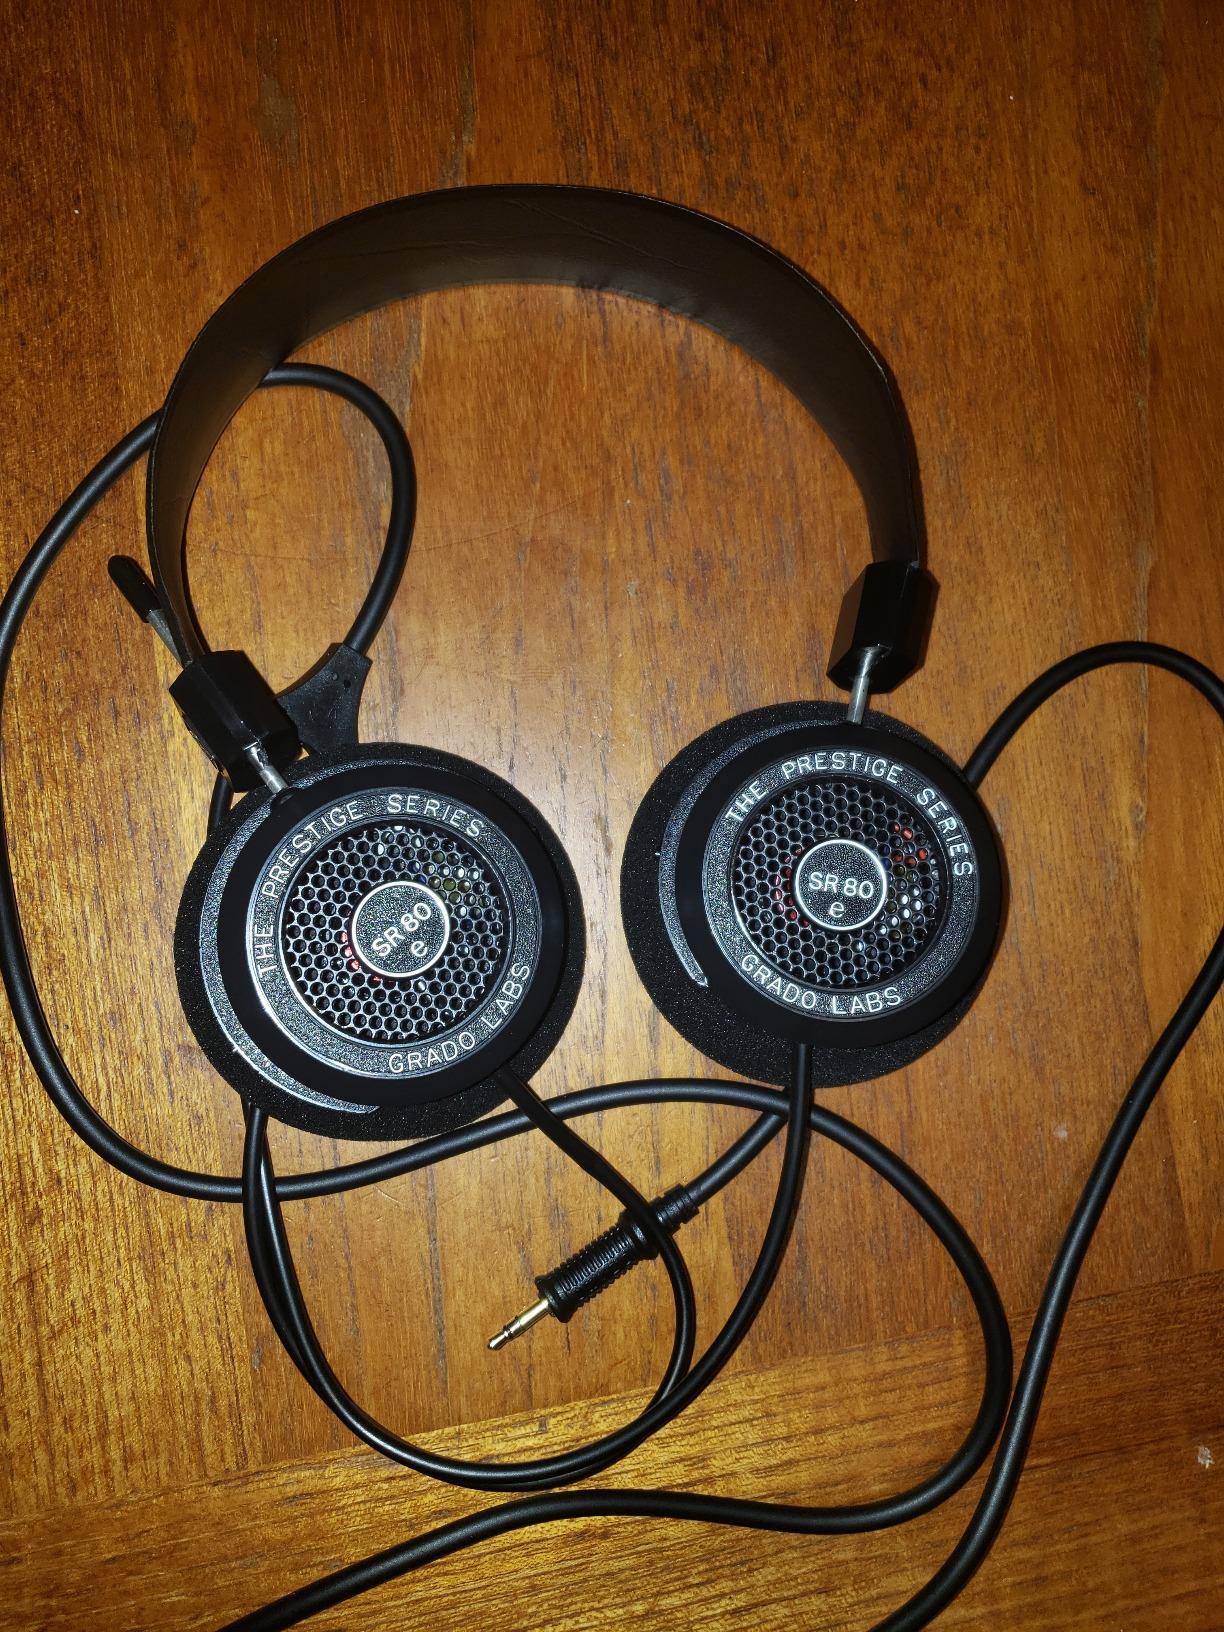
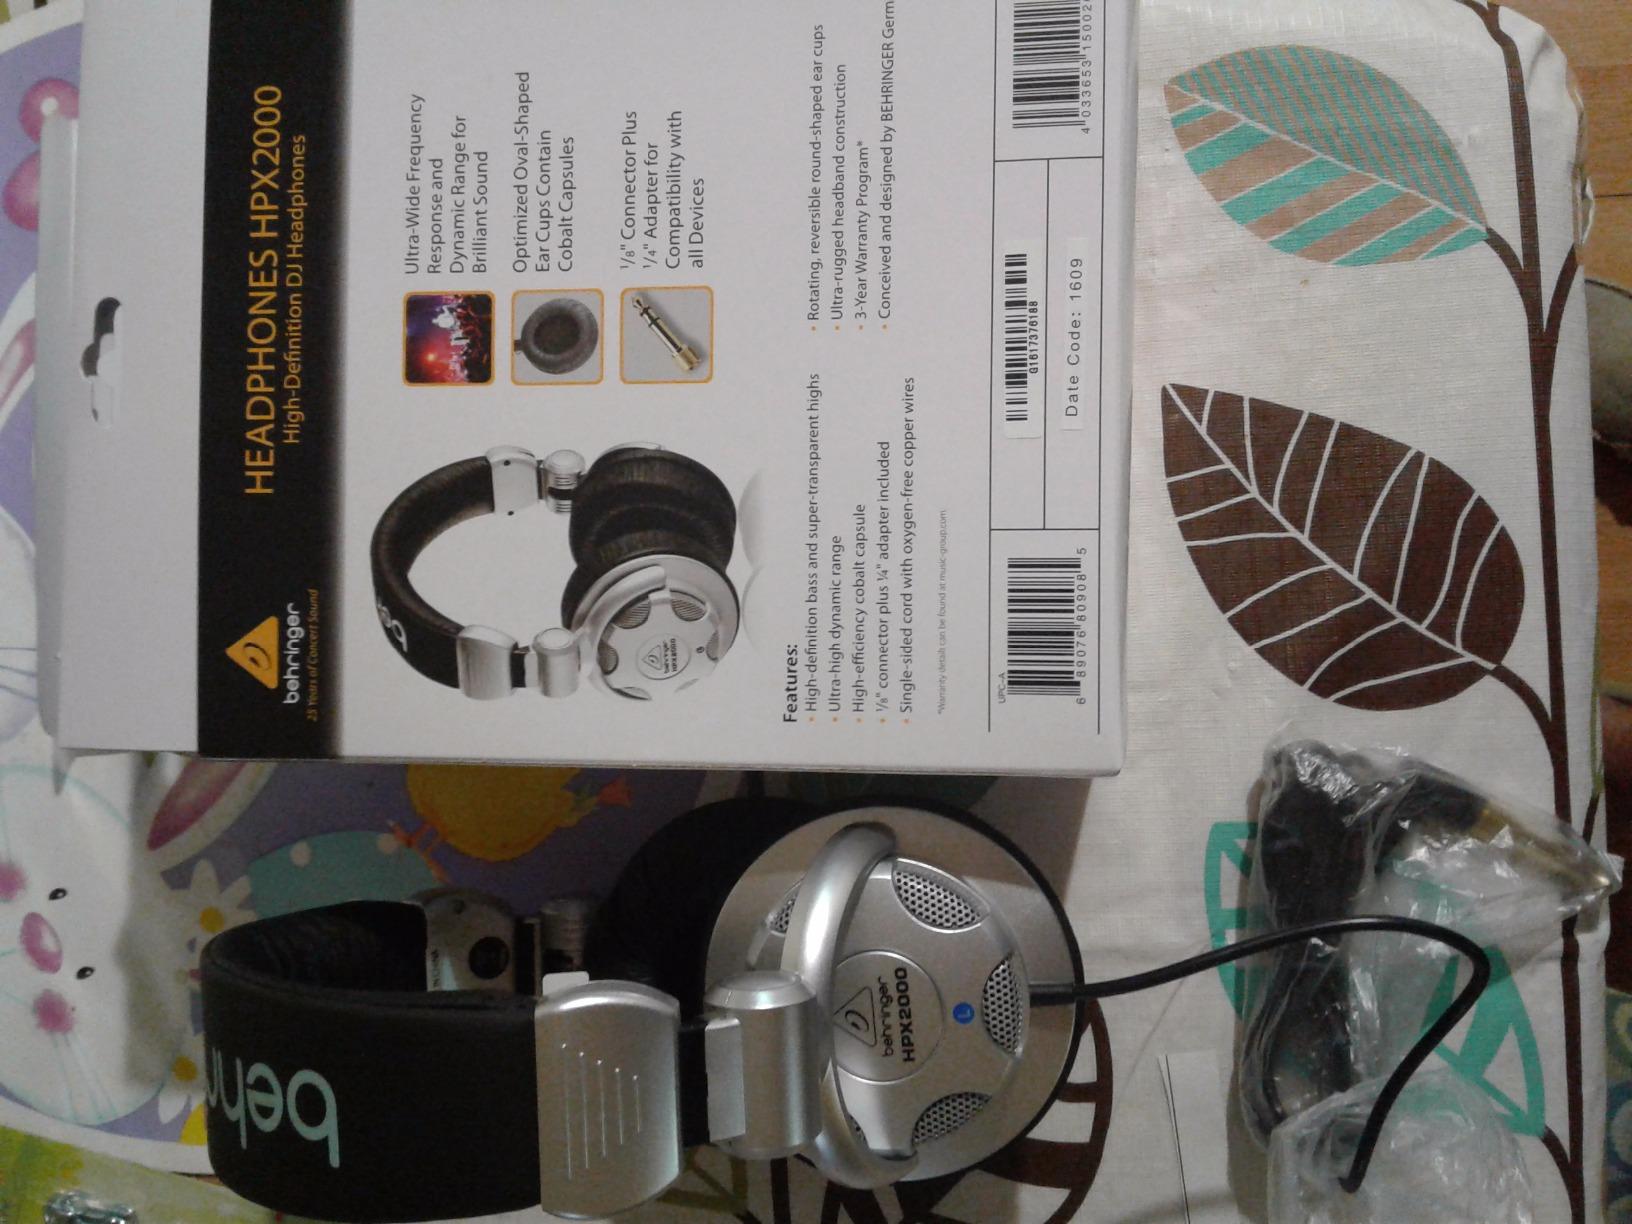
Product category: headphones
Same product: no